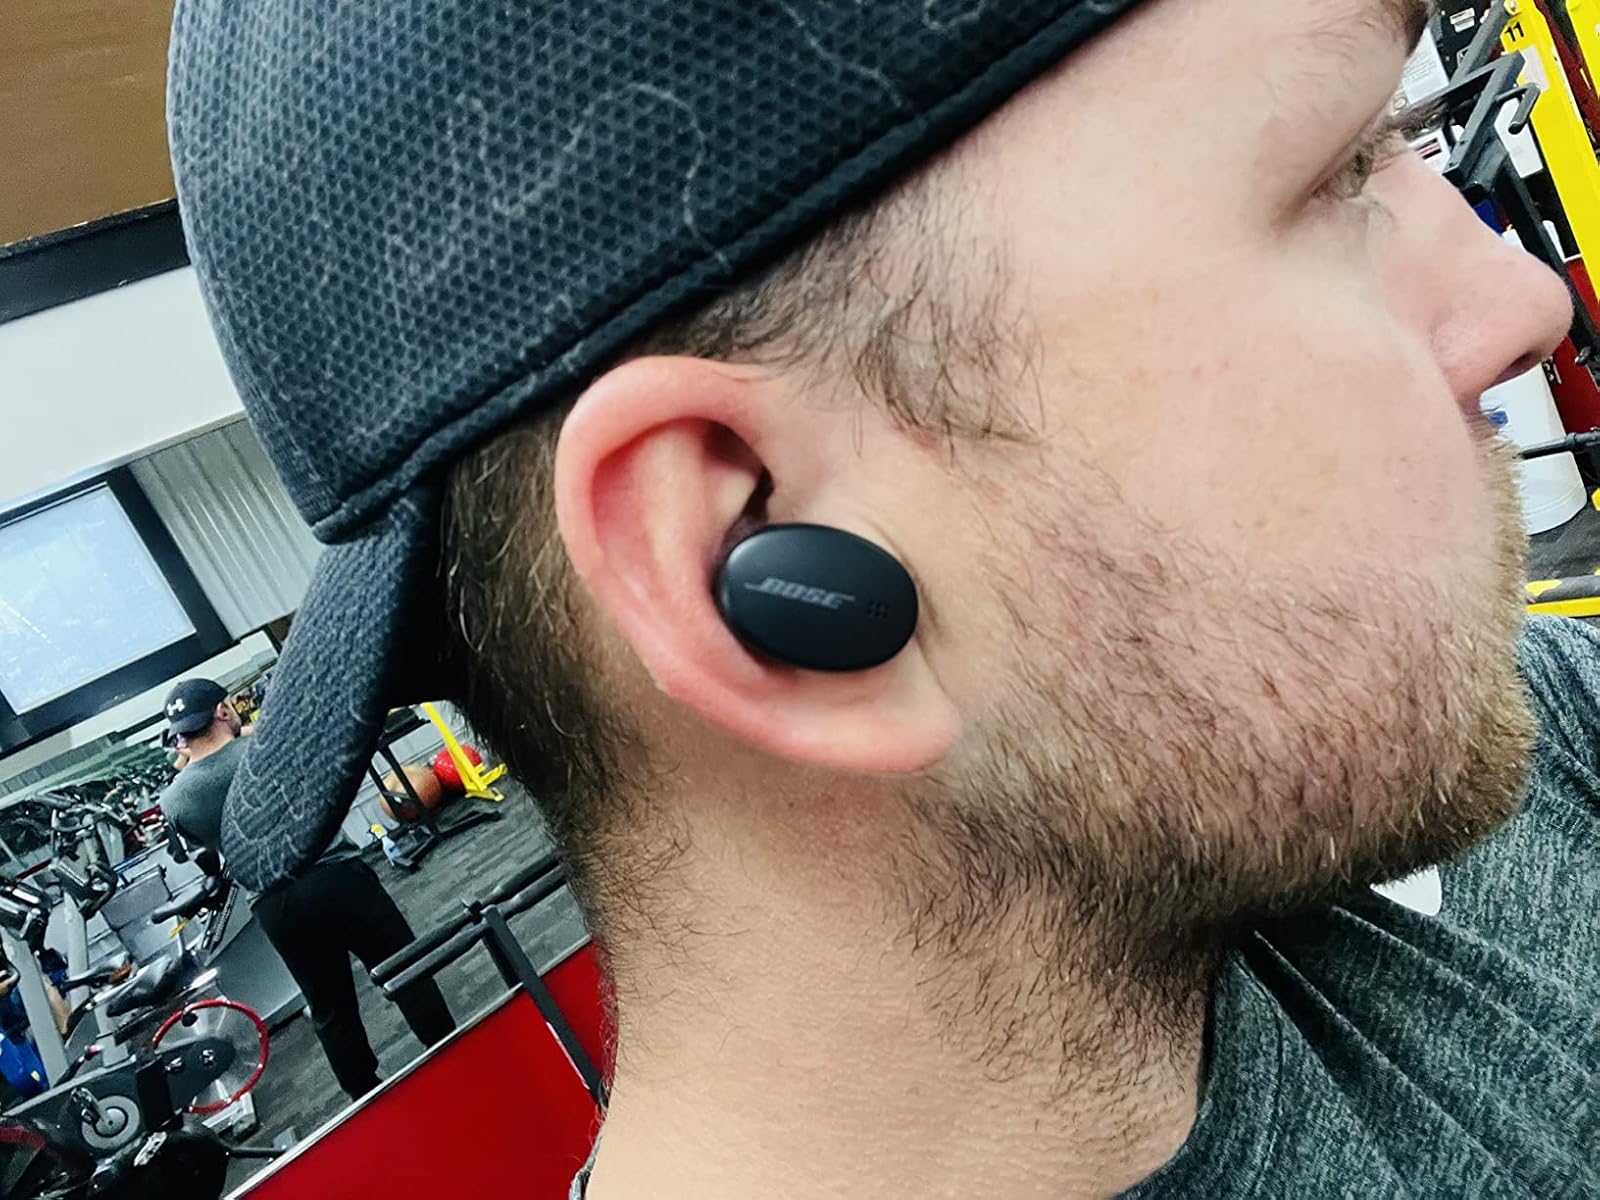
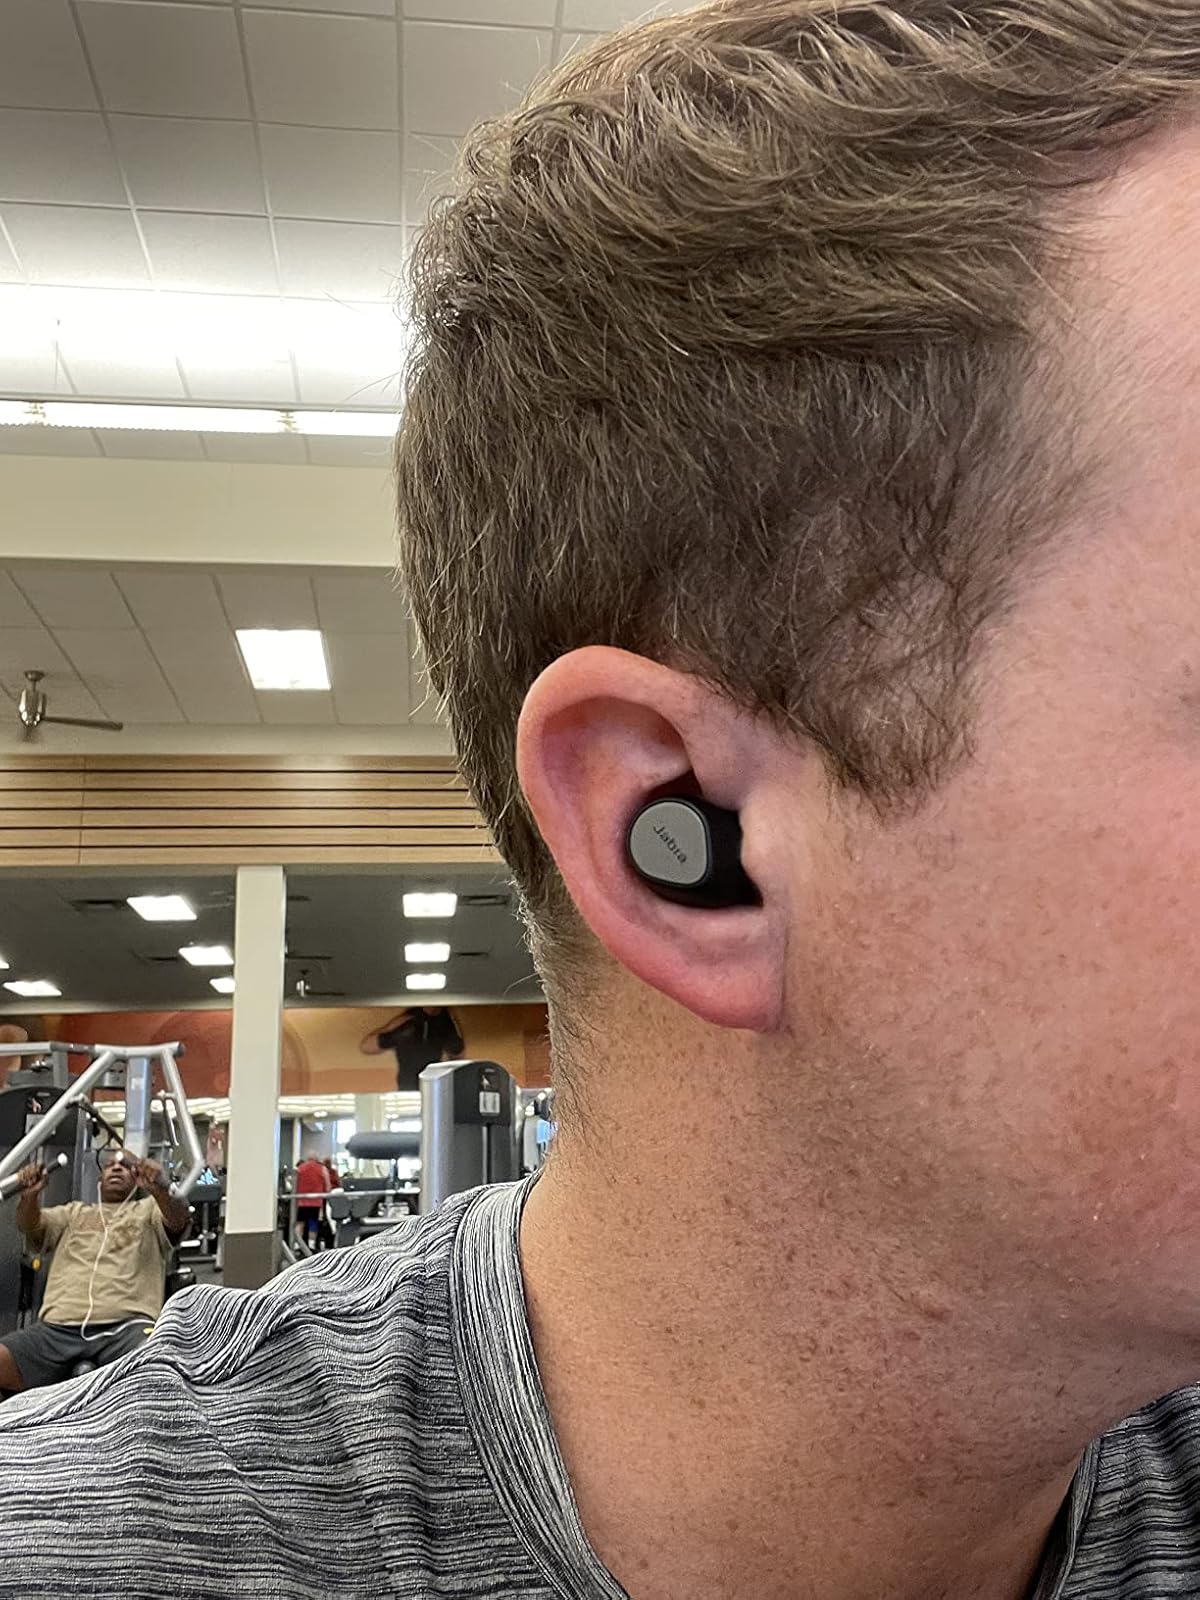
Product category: earbuds
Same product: no